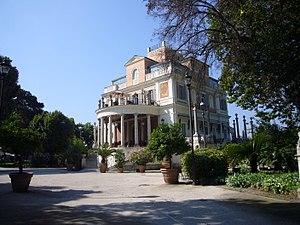
La Casina Valadier est un petit palais néoclassique situé à l'intérieur du parc de la Villa Borghese, dans le rione Campo Marzio à Rome, au sommet de la colline du Pincio.